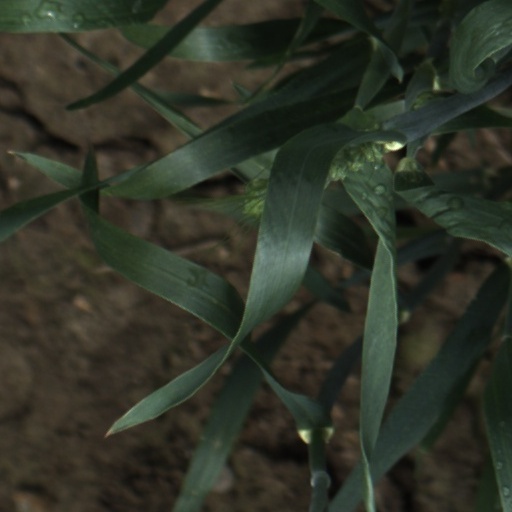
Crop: wheat